Grave of Windradyne

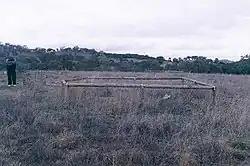
Grave of Windradyne

Grave of Windradyne is a heritage-listed grave site at Brucedale, 1361 Sofala Road, Sofala, Bathurst Region, New South Wales, Australia. It was designed and built by Wiradjuri people in 1835. It is also known as Windradyne's Grave. It was added to the New South Wales State Heritage Register on 10 March 2006.